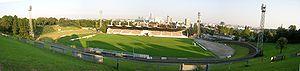
Le stade Hohe-Warte est un stade omnisports situé à Vienne, dans le XIXᵉ arrondissement dont les clubs résidents sont le First Vienne et les Vikings de Vienne. Le stade dispose d'une capacité de 5 500 places.